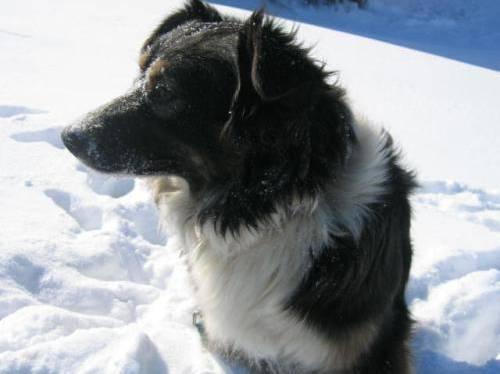
dog